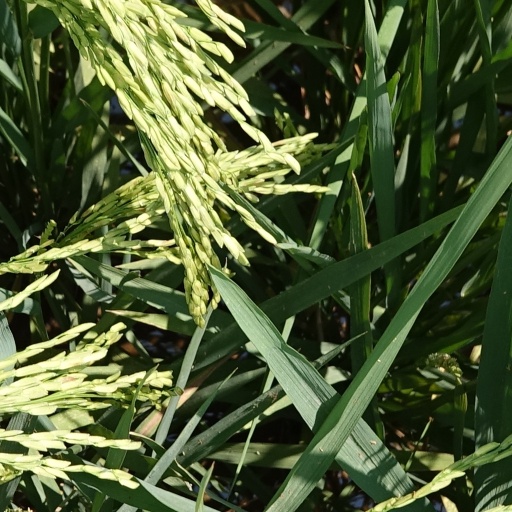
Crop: rice